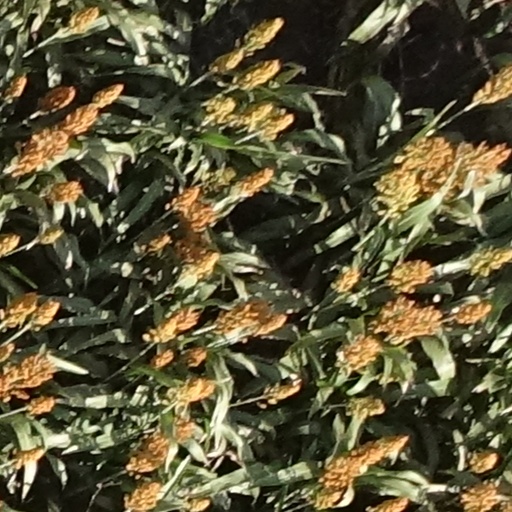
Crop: sorghum